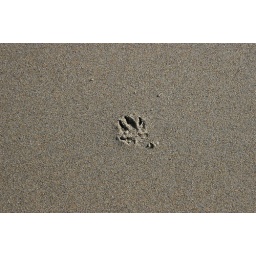
The footprint of my dog in beach sand. The cutest photo I took that day.